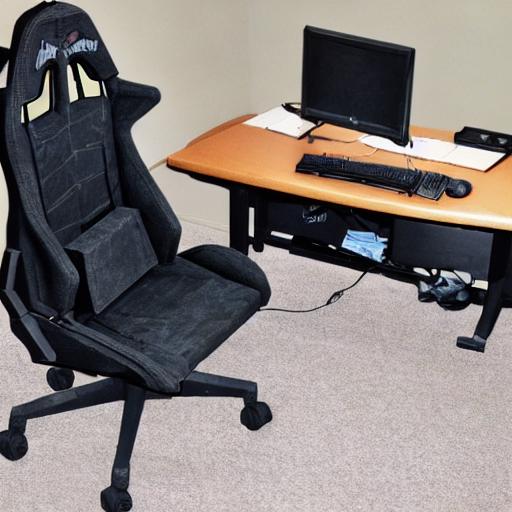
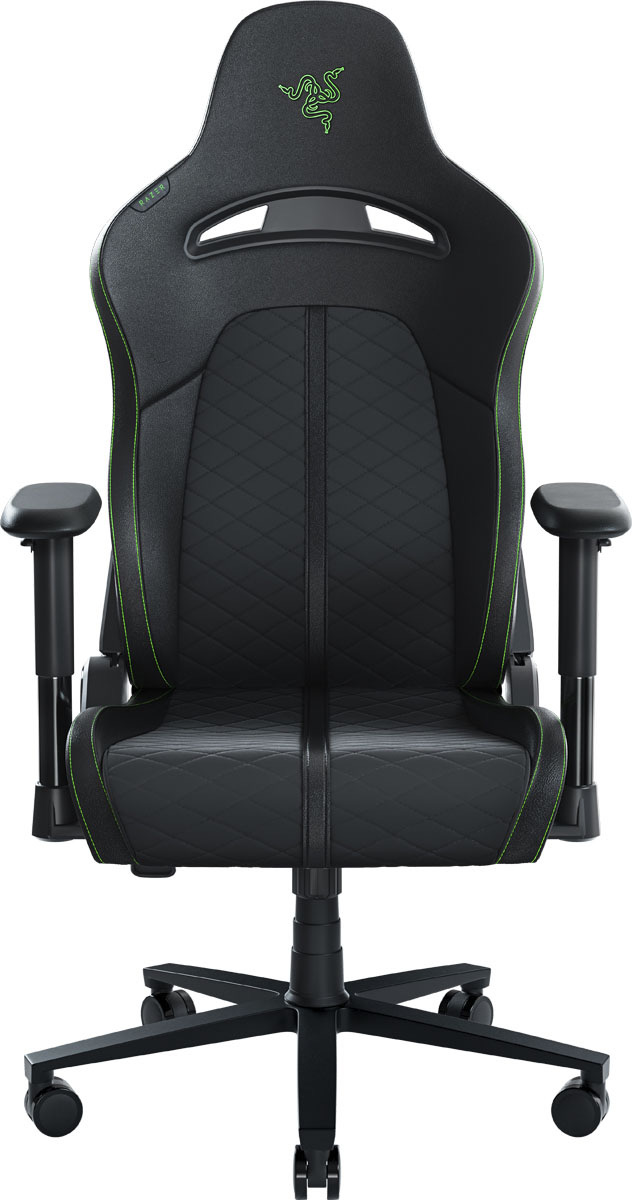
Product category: items_chair
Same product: no